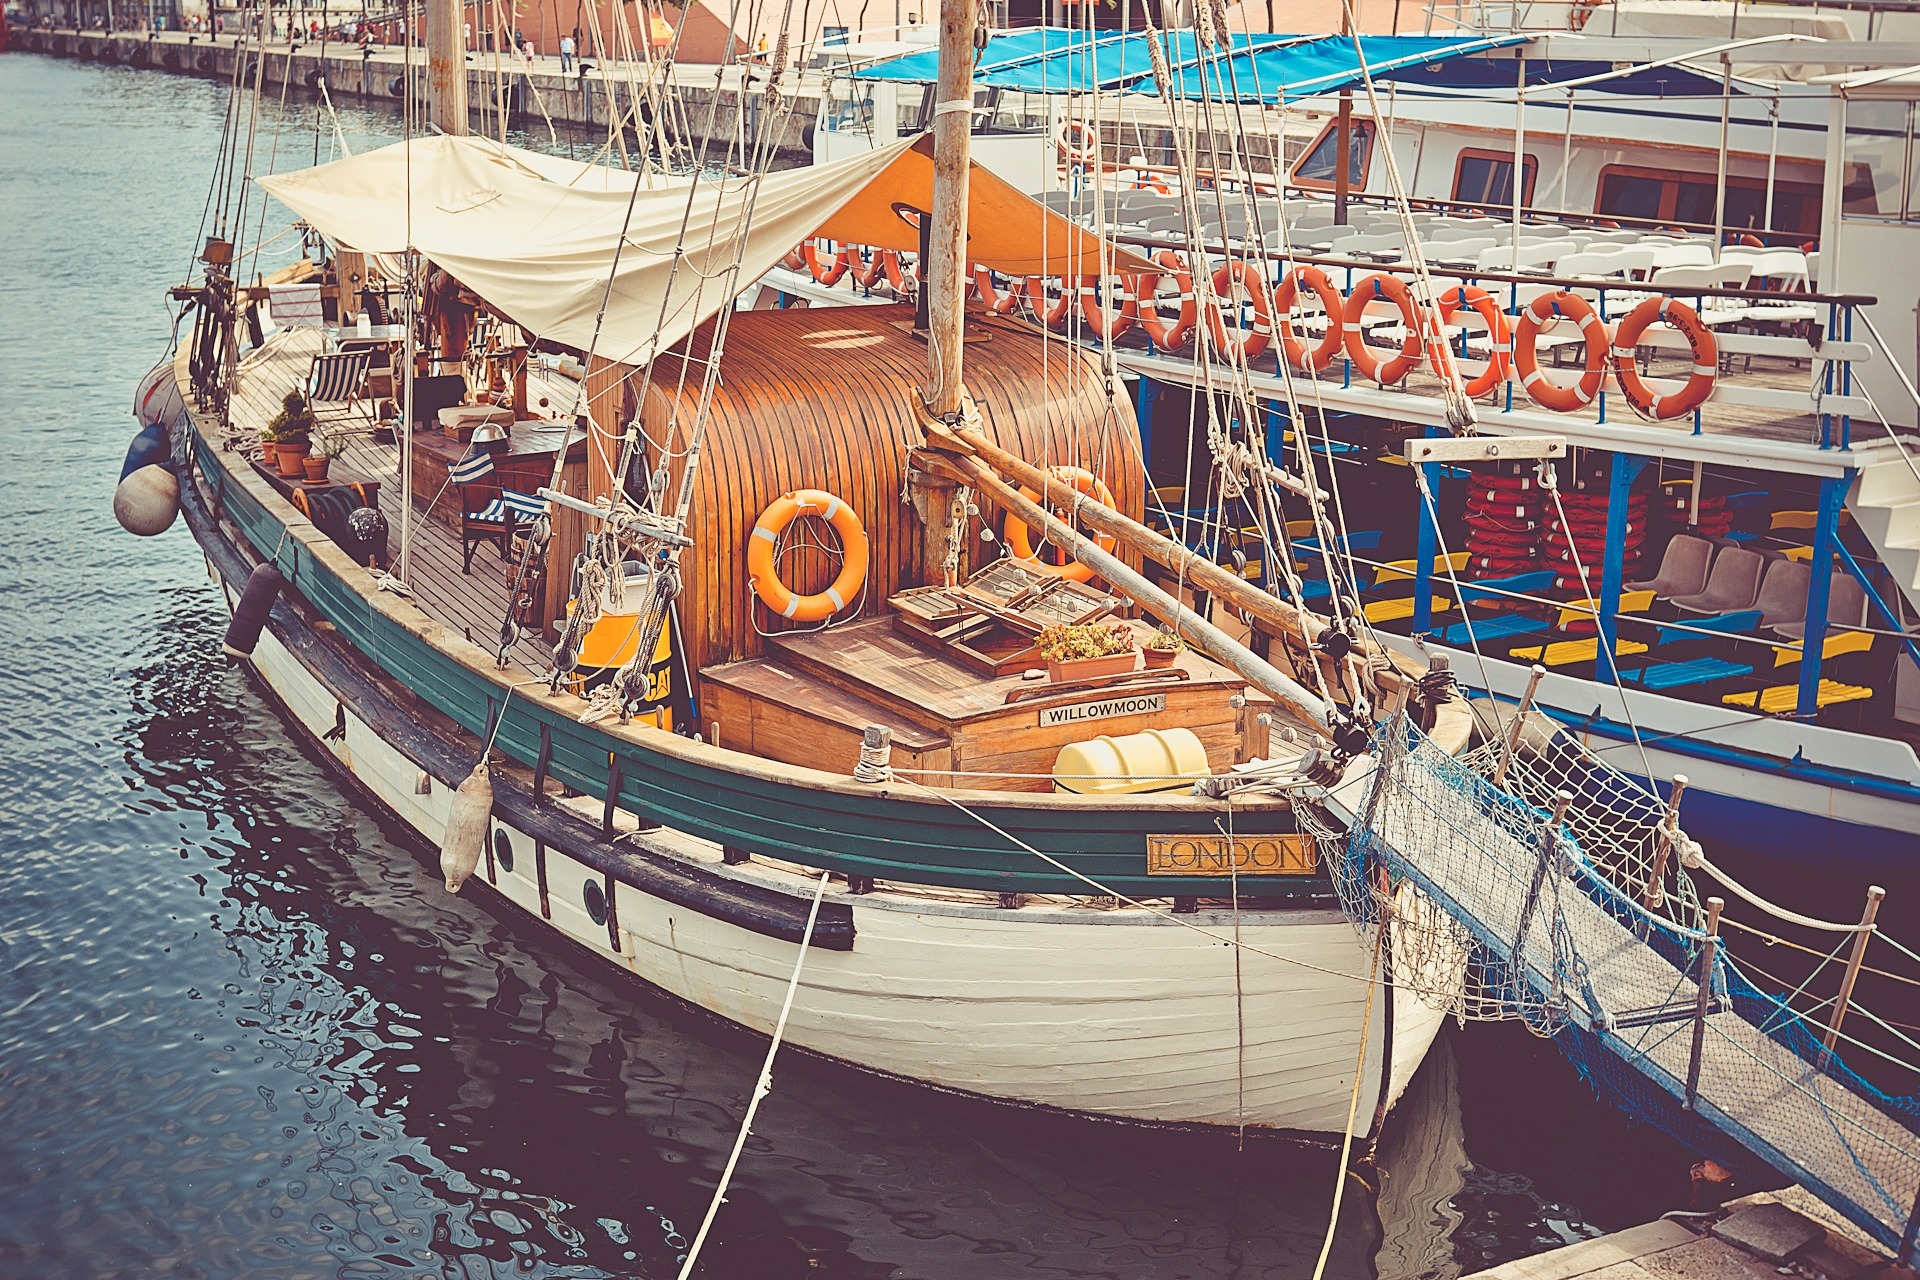
water, dock, boat, old, pier, ship, vehicle, sailing, harbor, marina, port, fishing boat, boats, sail, anchor, watercraft, schooner, sailing boat, barque, sailing ship, fishing vessel, galleon, galley, caravel, floatation device